Arecibo, Puerto Rico

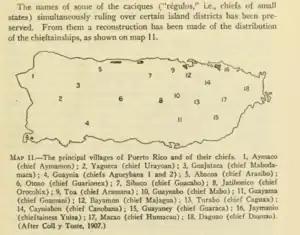
1901 map of Puerto Rico by The Smithsonian, which shows cacique chieftains, including (#5) the area of Arecibo managed by Chief Arasibo

The "Birth of the New World" is a statue depicting Christopher Columbus and is located in Islote, Arecibo. . The statue is the work of Russian sculptor Zurab Tsereteli, and it is the tallest statue in the Americas.